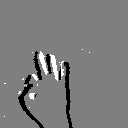
ASL letter: f